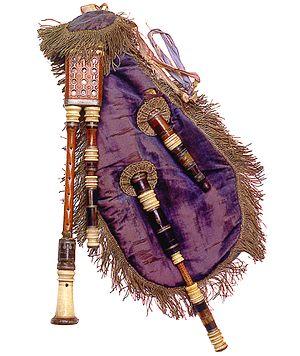
La chabrette est une cornemuse retrouvée et jouée en Limousin.